James O'Connor (footballer, born 1979)

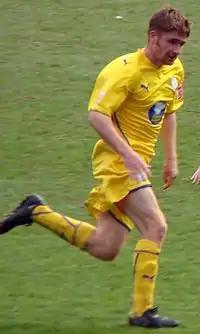
O'Connor playing for Sheffield Wednesday in 2009

His form at the start of the 2006–07 season at Burnley was among the best of his career. However, by the start of the 2007–08 season he seemed to be relegated to a squad player's role. The departure of Steve Cotterill as Burnley manager brought Owen Coyle in and he immediately restored O'Connor to the starting eleven. O'Connor responded by resuming his previous good form as the team's results improved. He was offered a new contract at the end of the 2007–08 season but when O'Connor asked for more time to consider his options, Coyle withdrew the offer and released him. O'Connor confirmed in an interview on BBC Radio Lancashire on 23 May that he was about to start a coaching course before deciding on his future.